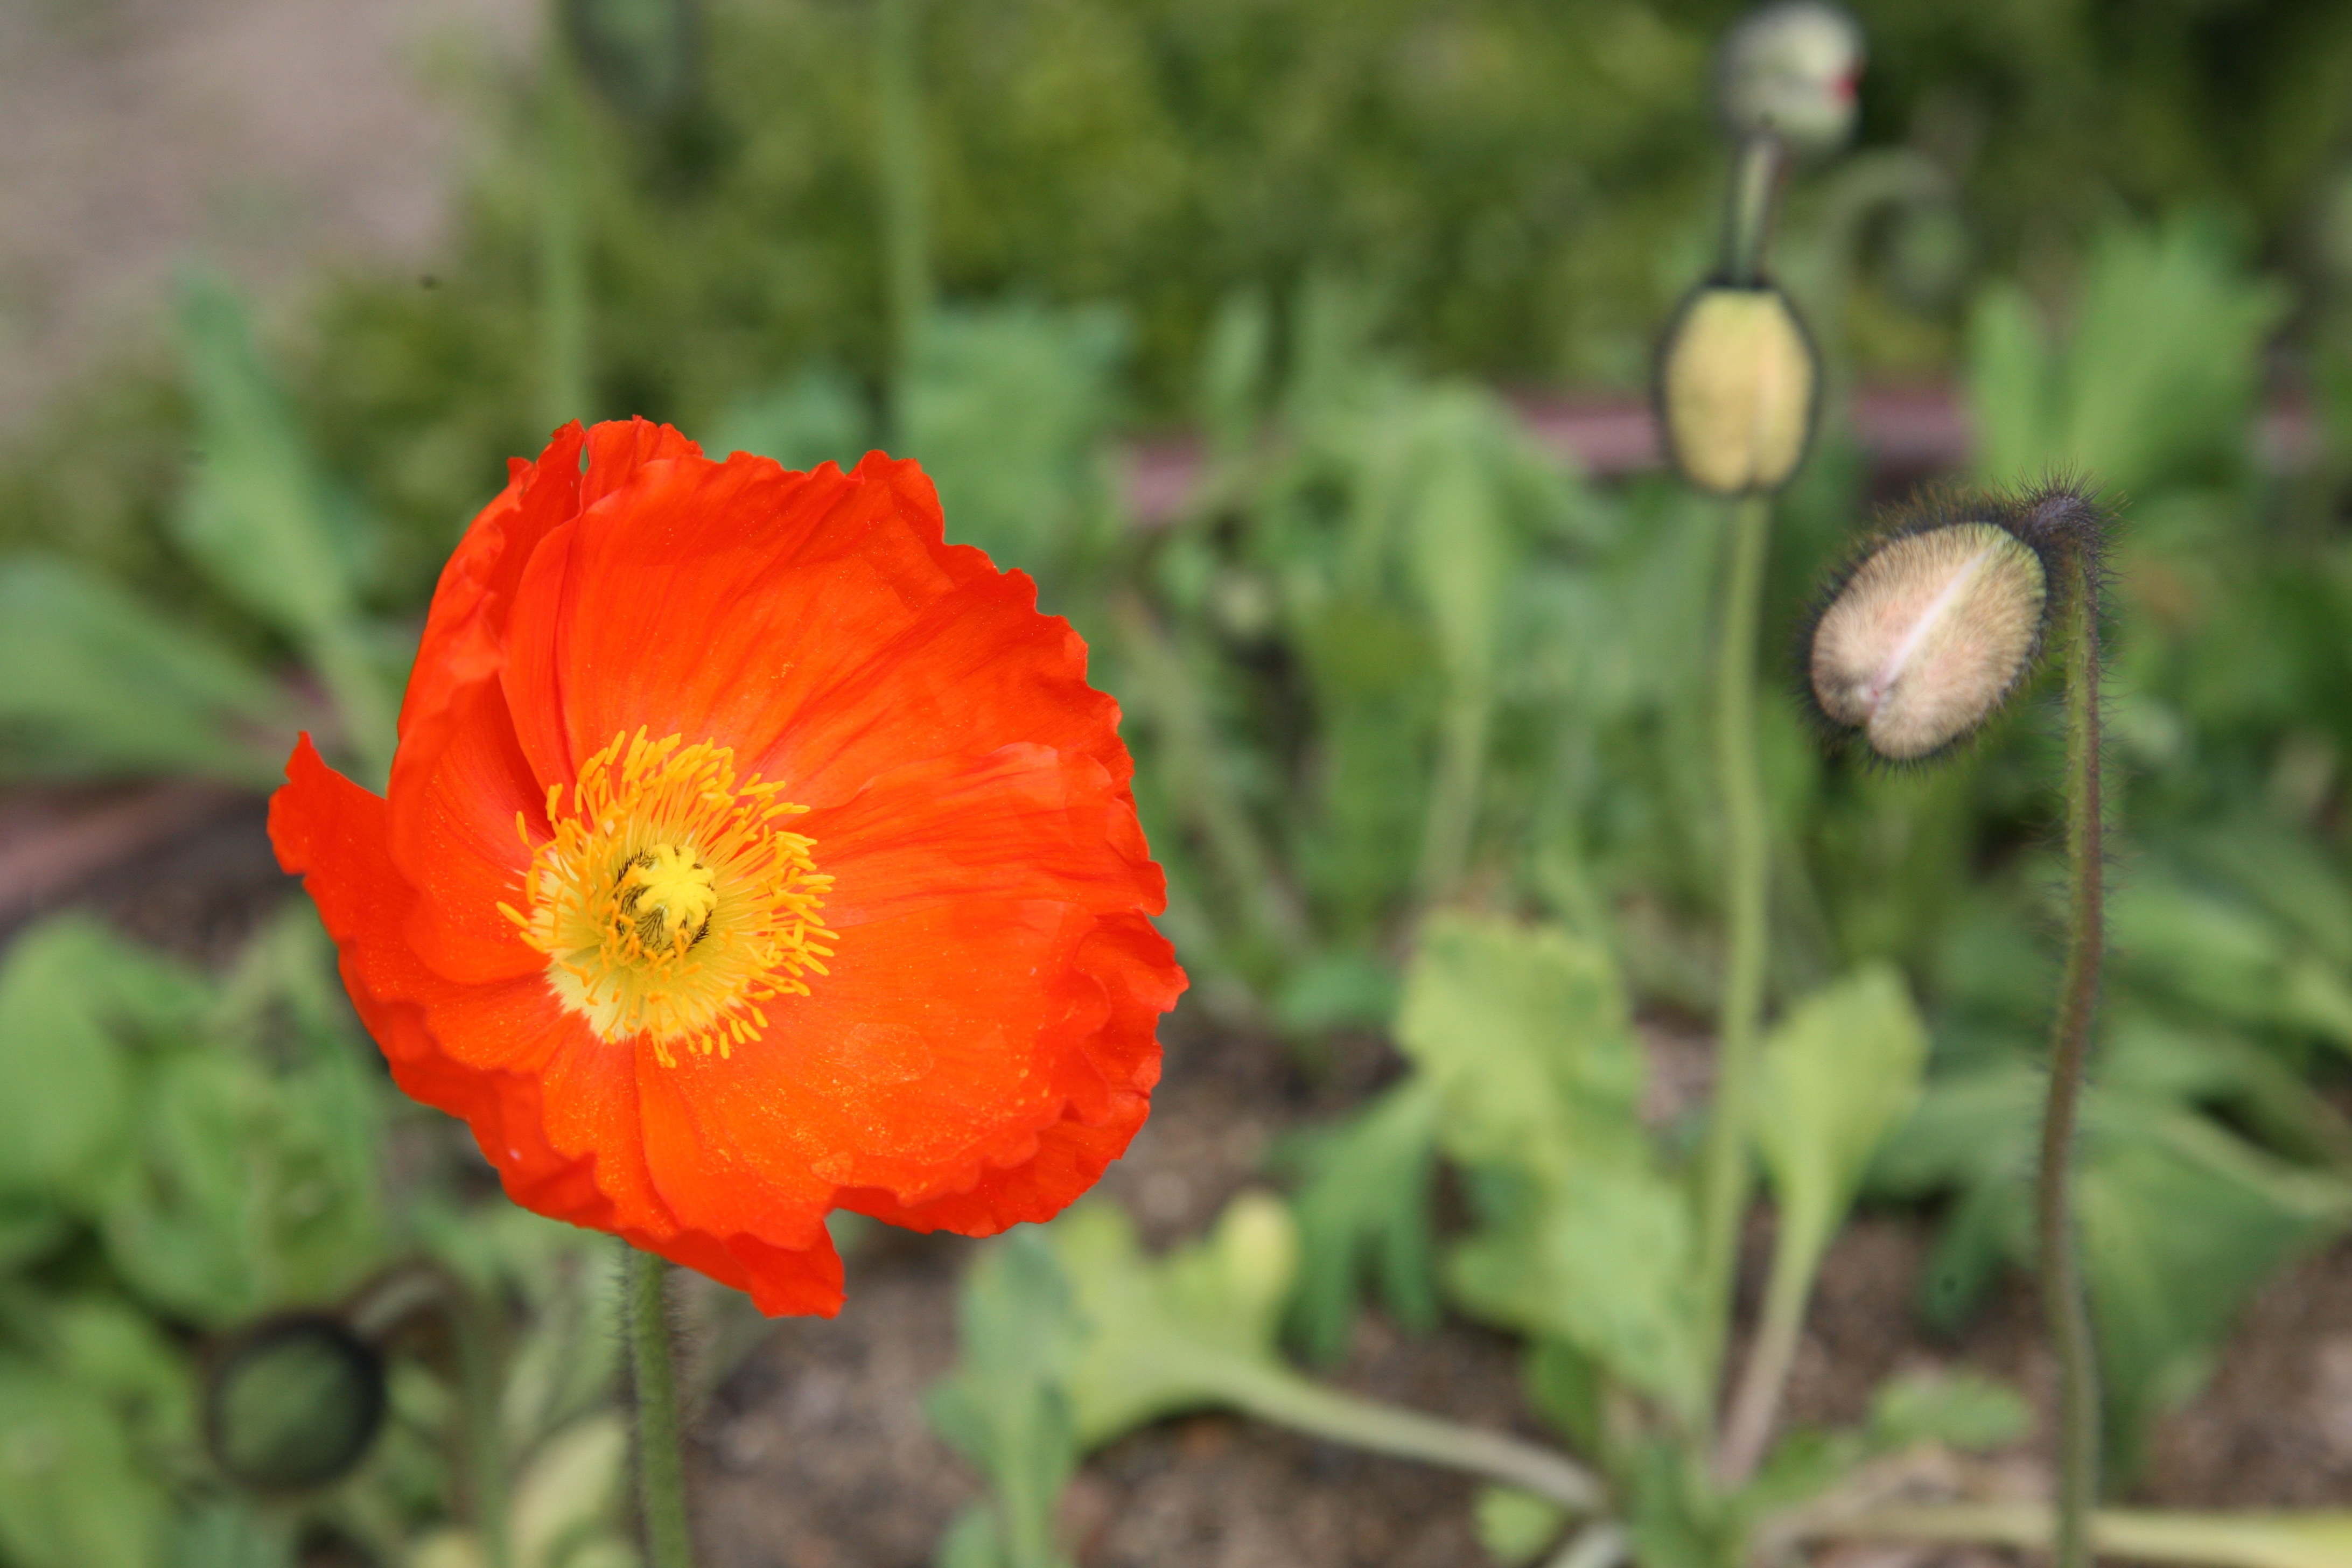
nature, plant, field, meadow, flower, petal, spring, park, botany, flora, plants, wildflower, flowers, poppy, spring flowers, coquelicot, macro photography, flowering plant, yanggwibikkot, annual plant, plant stem, land plant, poppy family